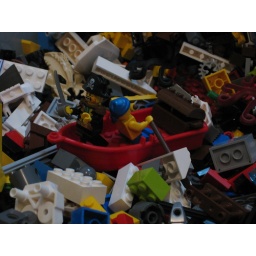
I'm not sure which person in that boat is me.